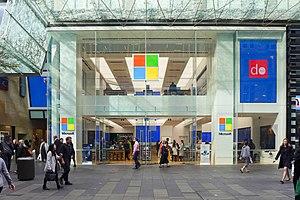
Le Microsoft Store est une chaîne de magasins de produits liés à l'informatique et un site de vente en ligne, possédé et géré par Microsoft. Les magasins visent à améliorer tous les PC de Microsoft, car le détail de l'expérience Microsoft est primordial pour l'entreprise ainsi que l'achat et décisions plus éclairées pour les consommateurs dans le monde.